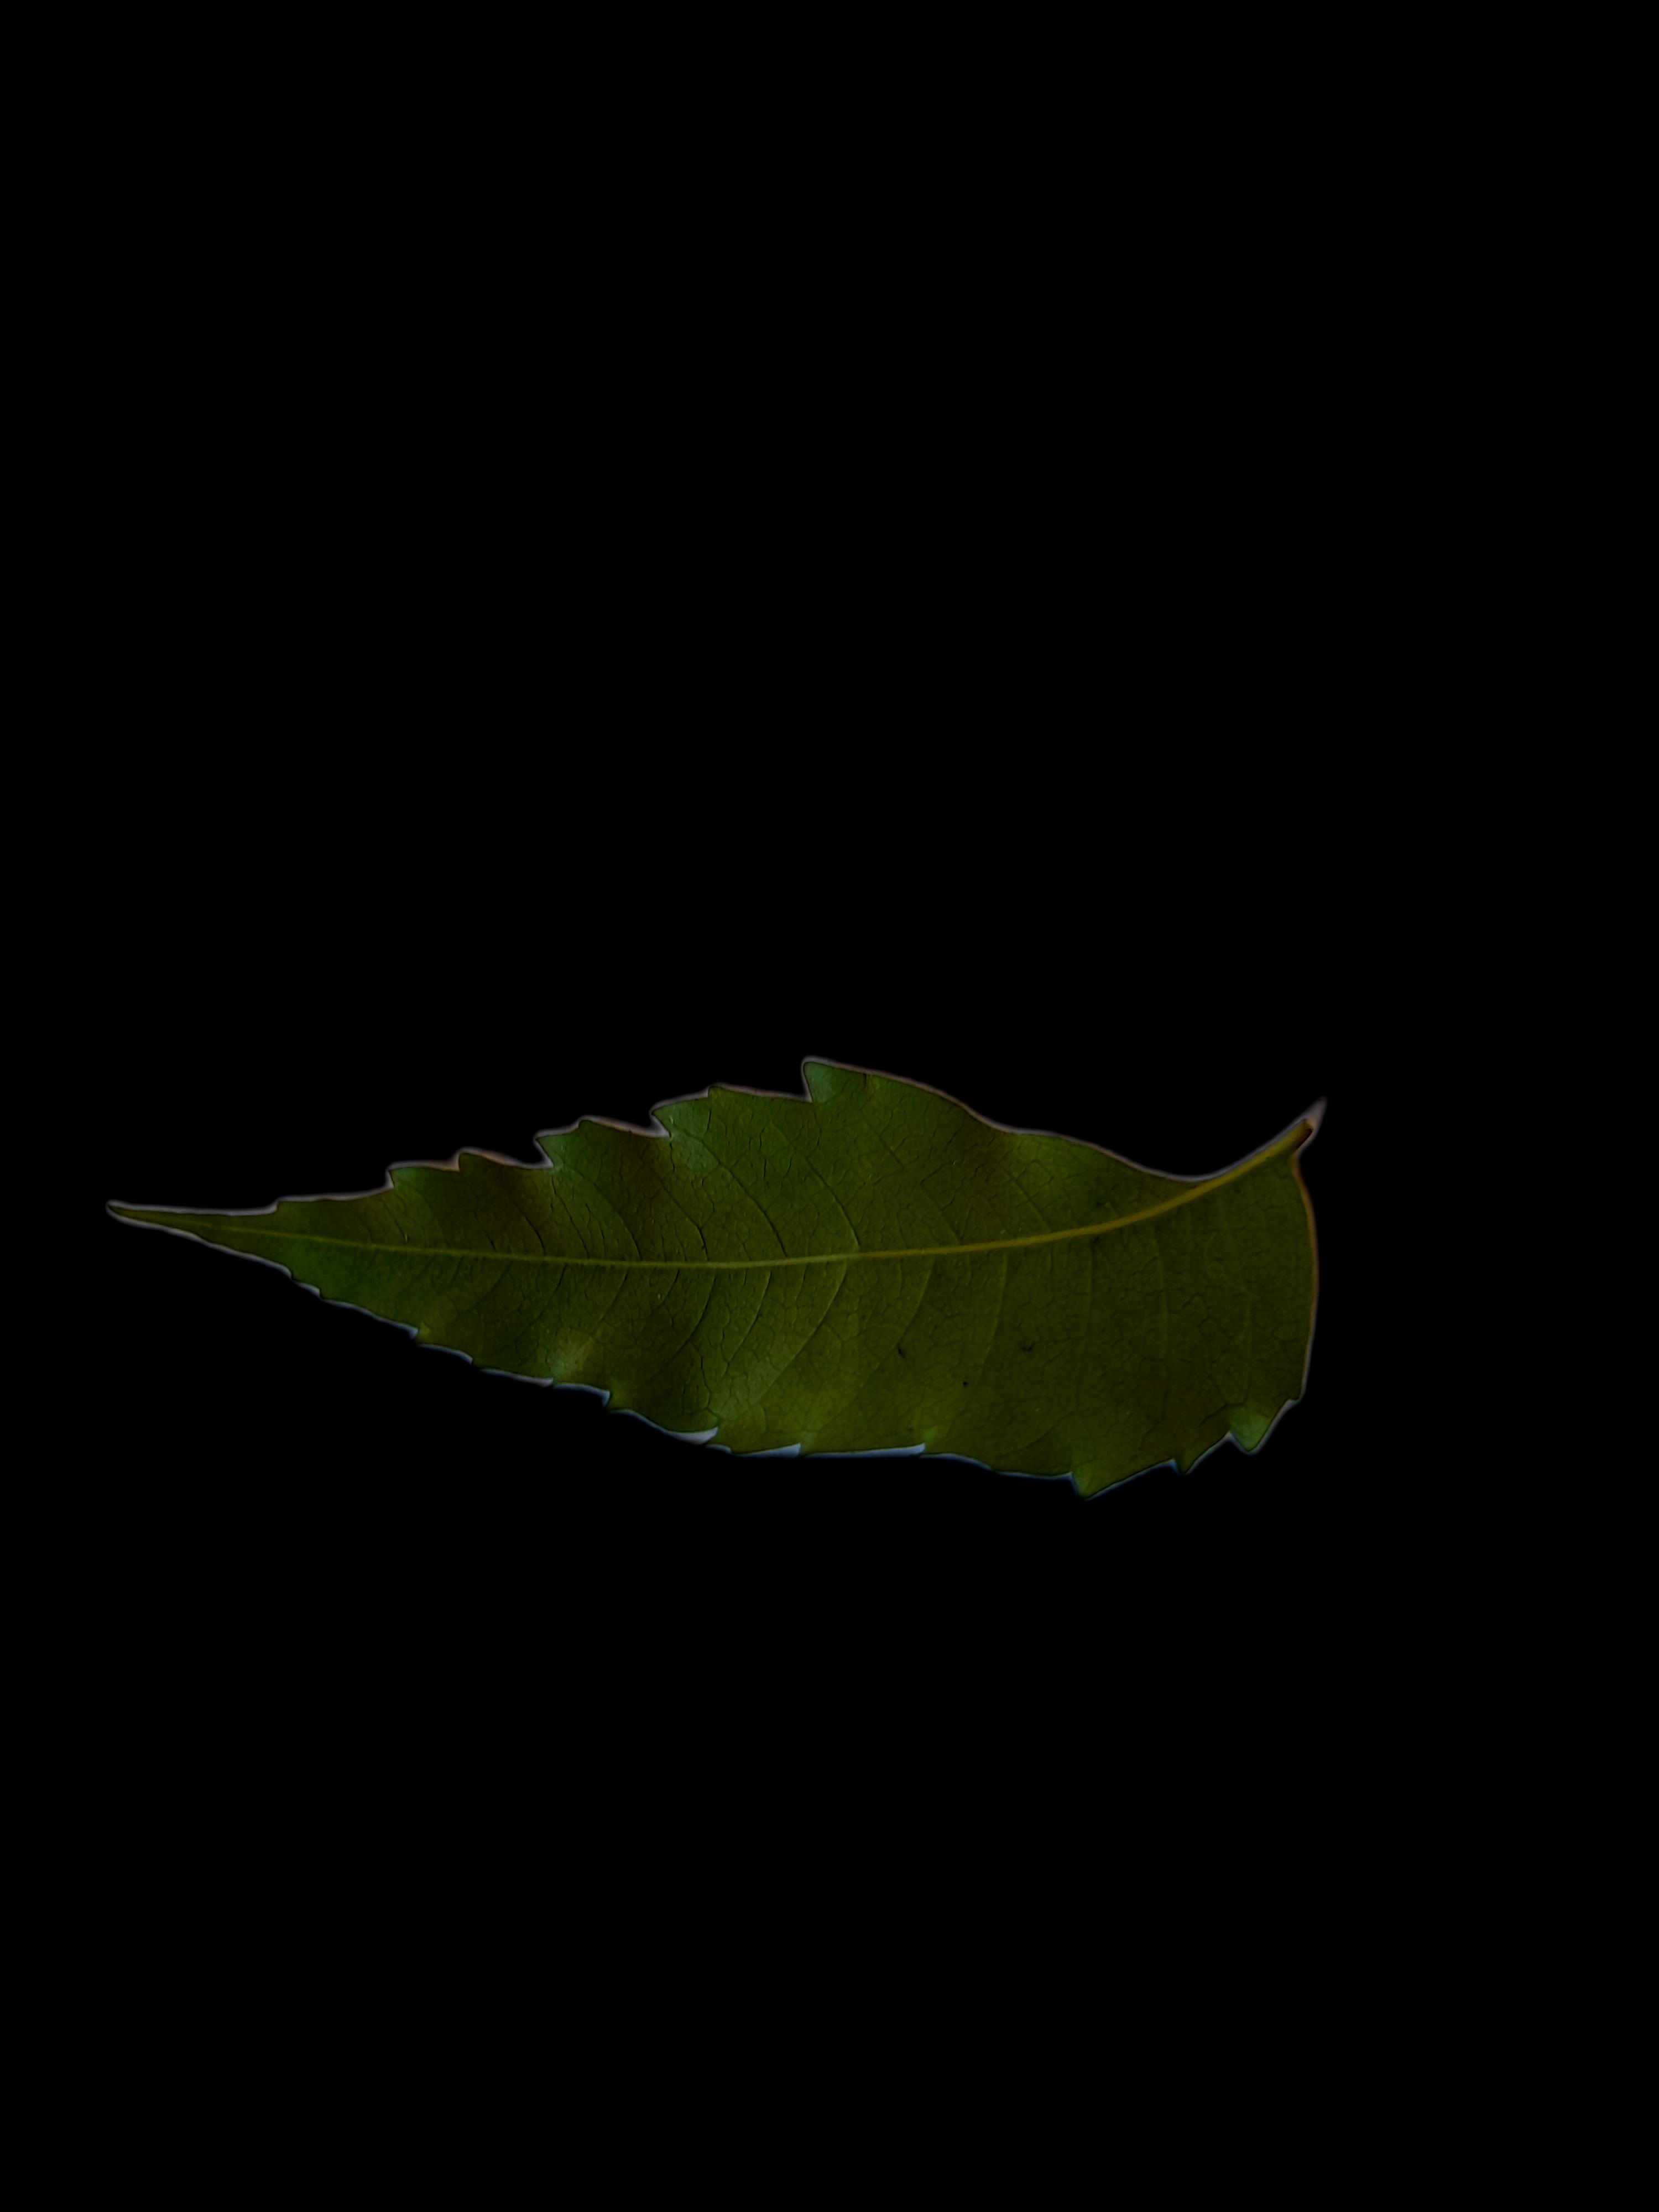
Plant: Neem